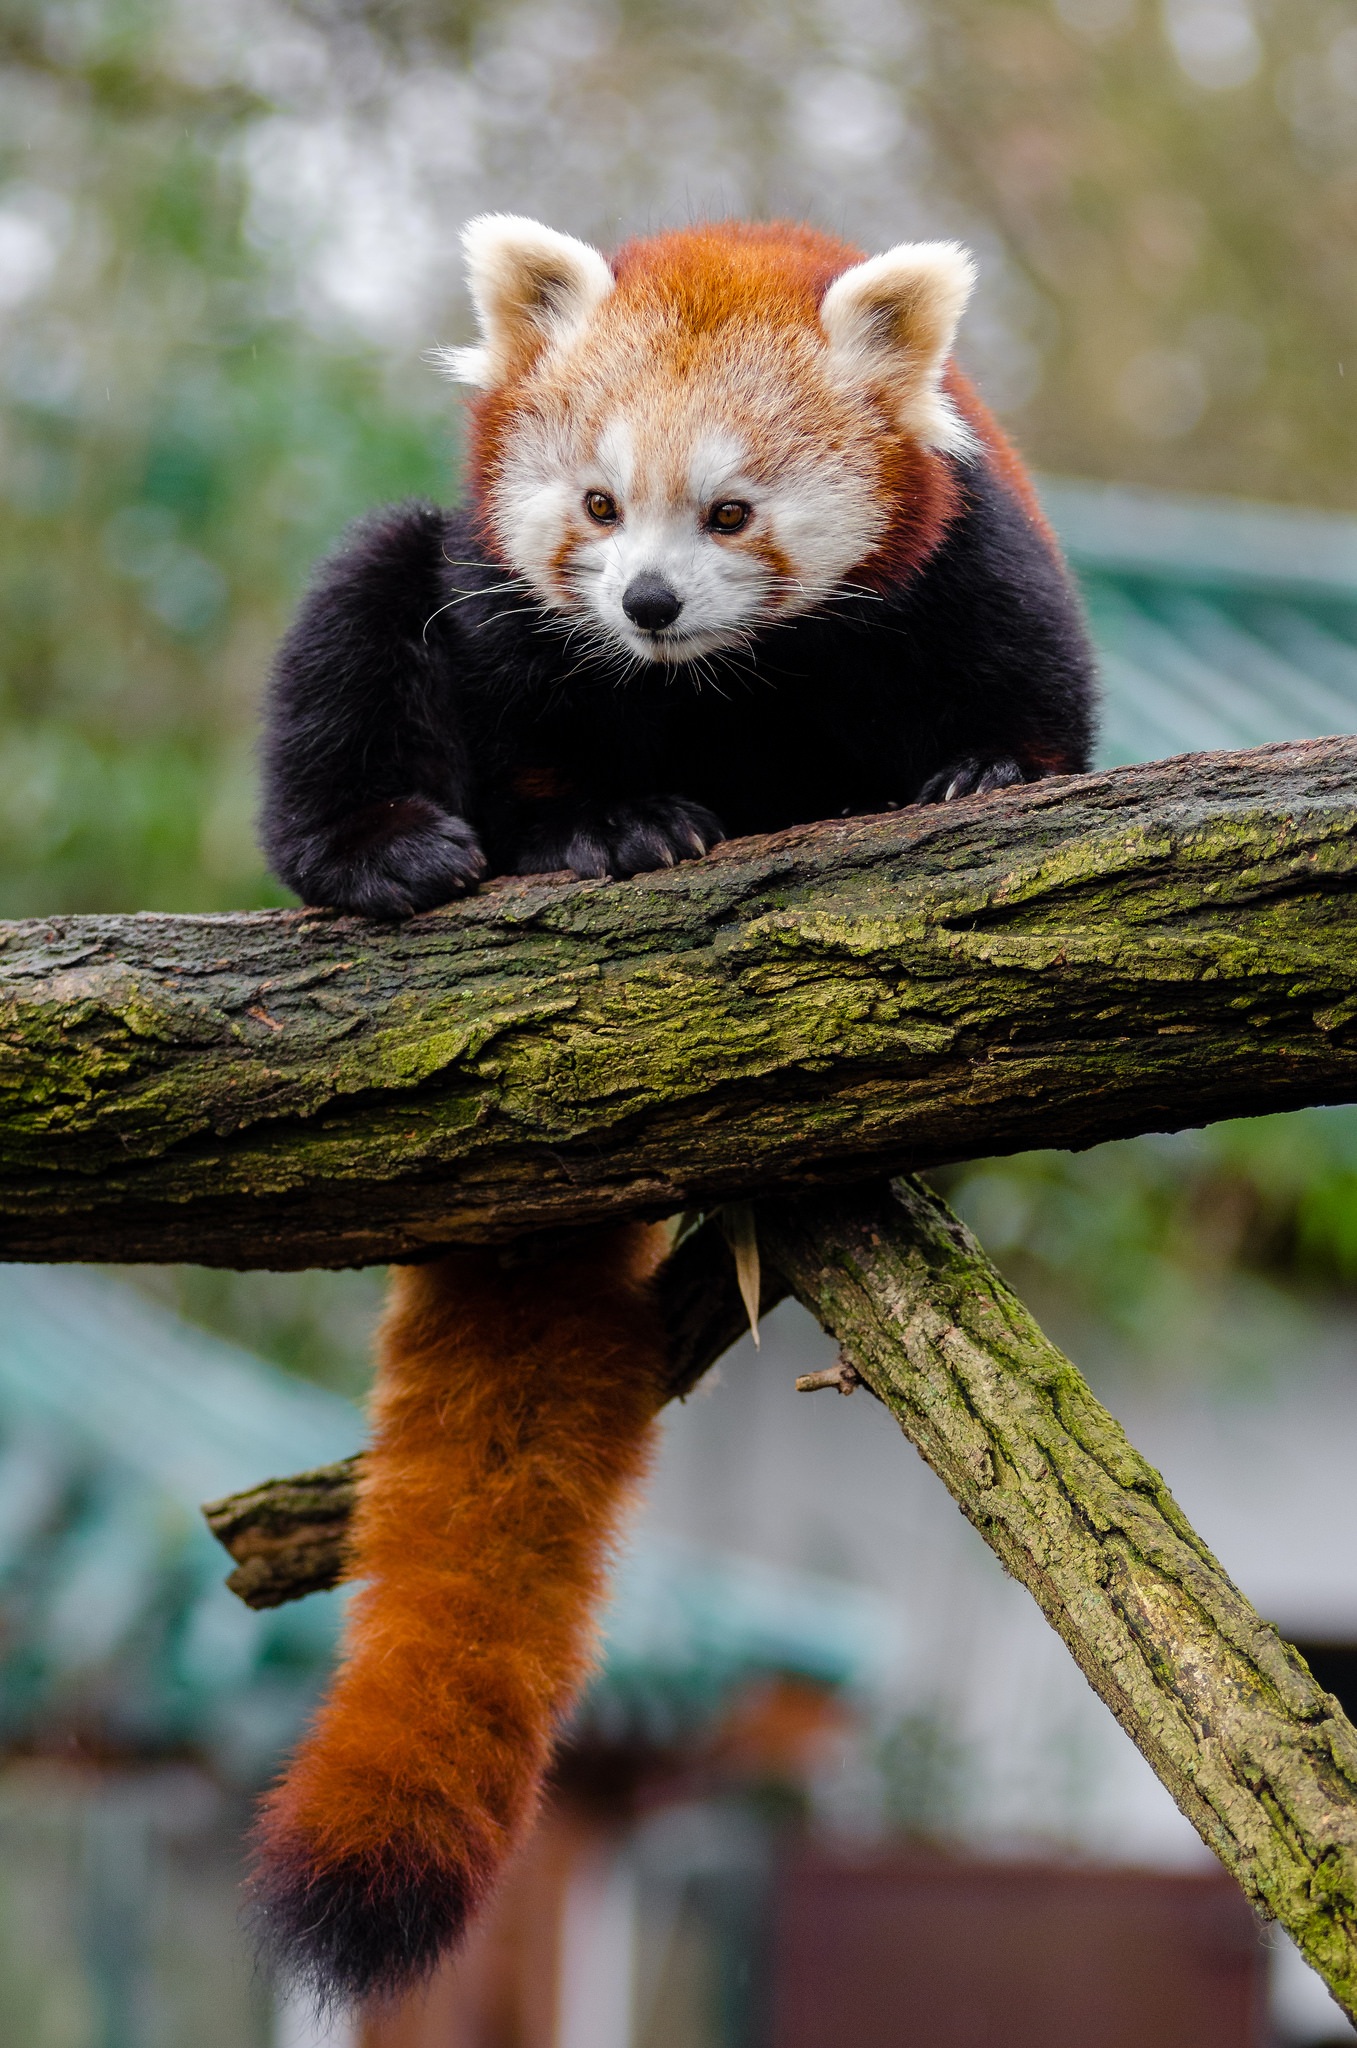
tree, nature, grass, animal, cute, wildlife, wild, zoo, mammal, asia, climber, fauna, red panda, leaves, animals, branches, vertebrate, wallpaper, pandas, bamboo, fire fox, ailurus fulgens, in voice of endangered, bamboo shoots, little panda, omnivore and herbivore, gestation 135 days, little bear